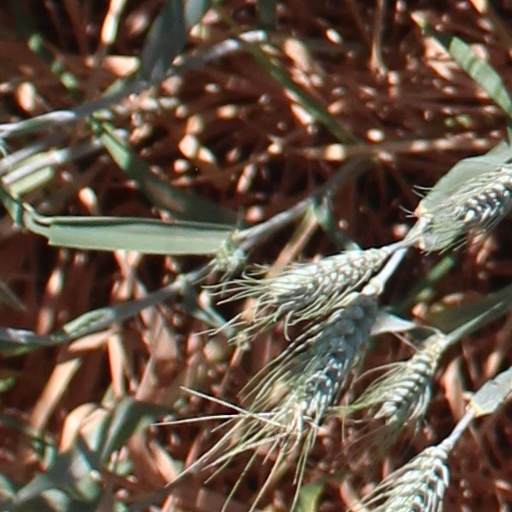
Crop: wheat